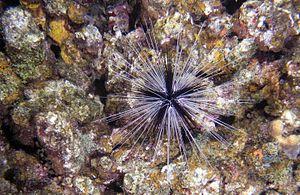
Les échinodermes forment un embranchement d'animaux marins benthiques présents à toutes les profondeurs océaniques, et dont les premières traces fossiles remontent au Cambrien.